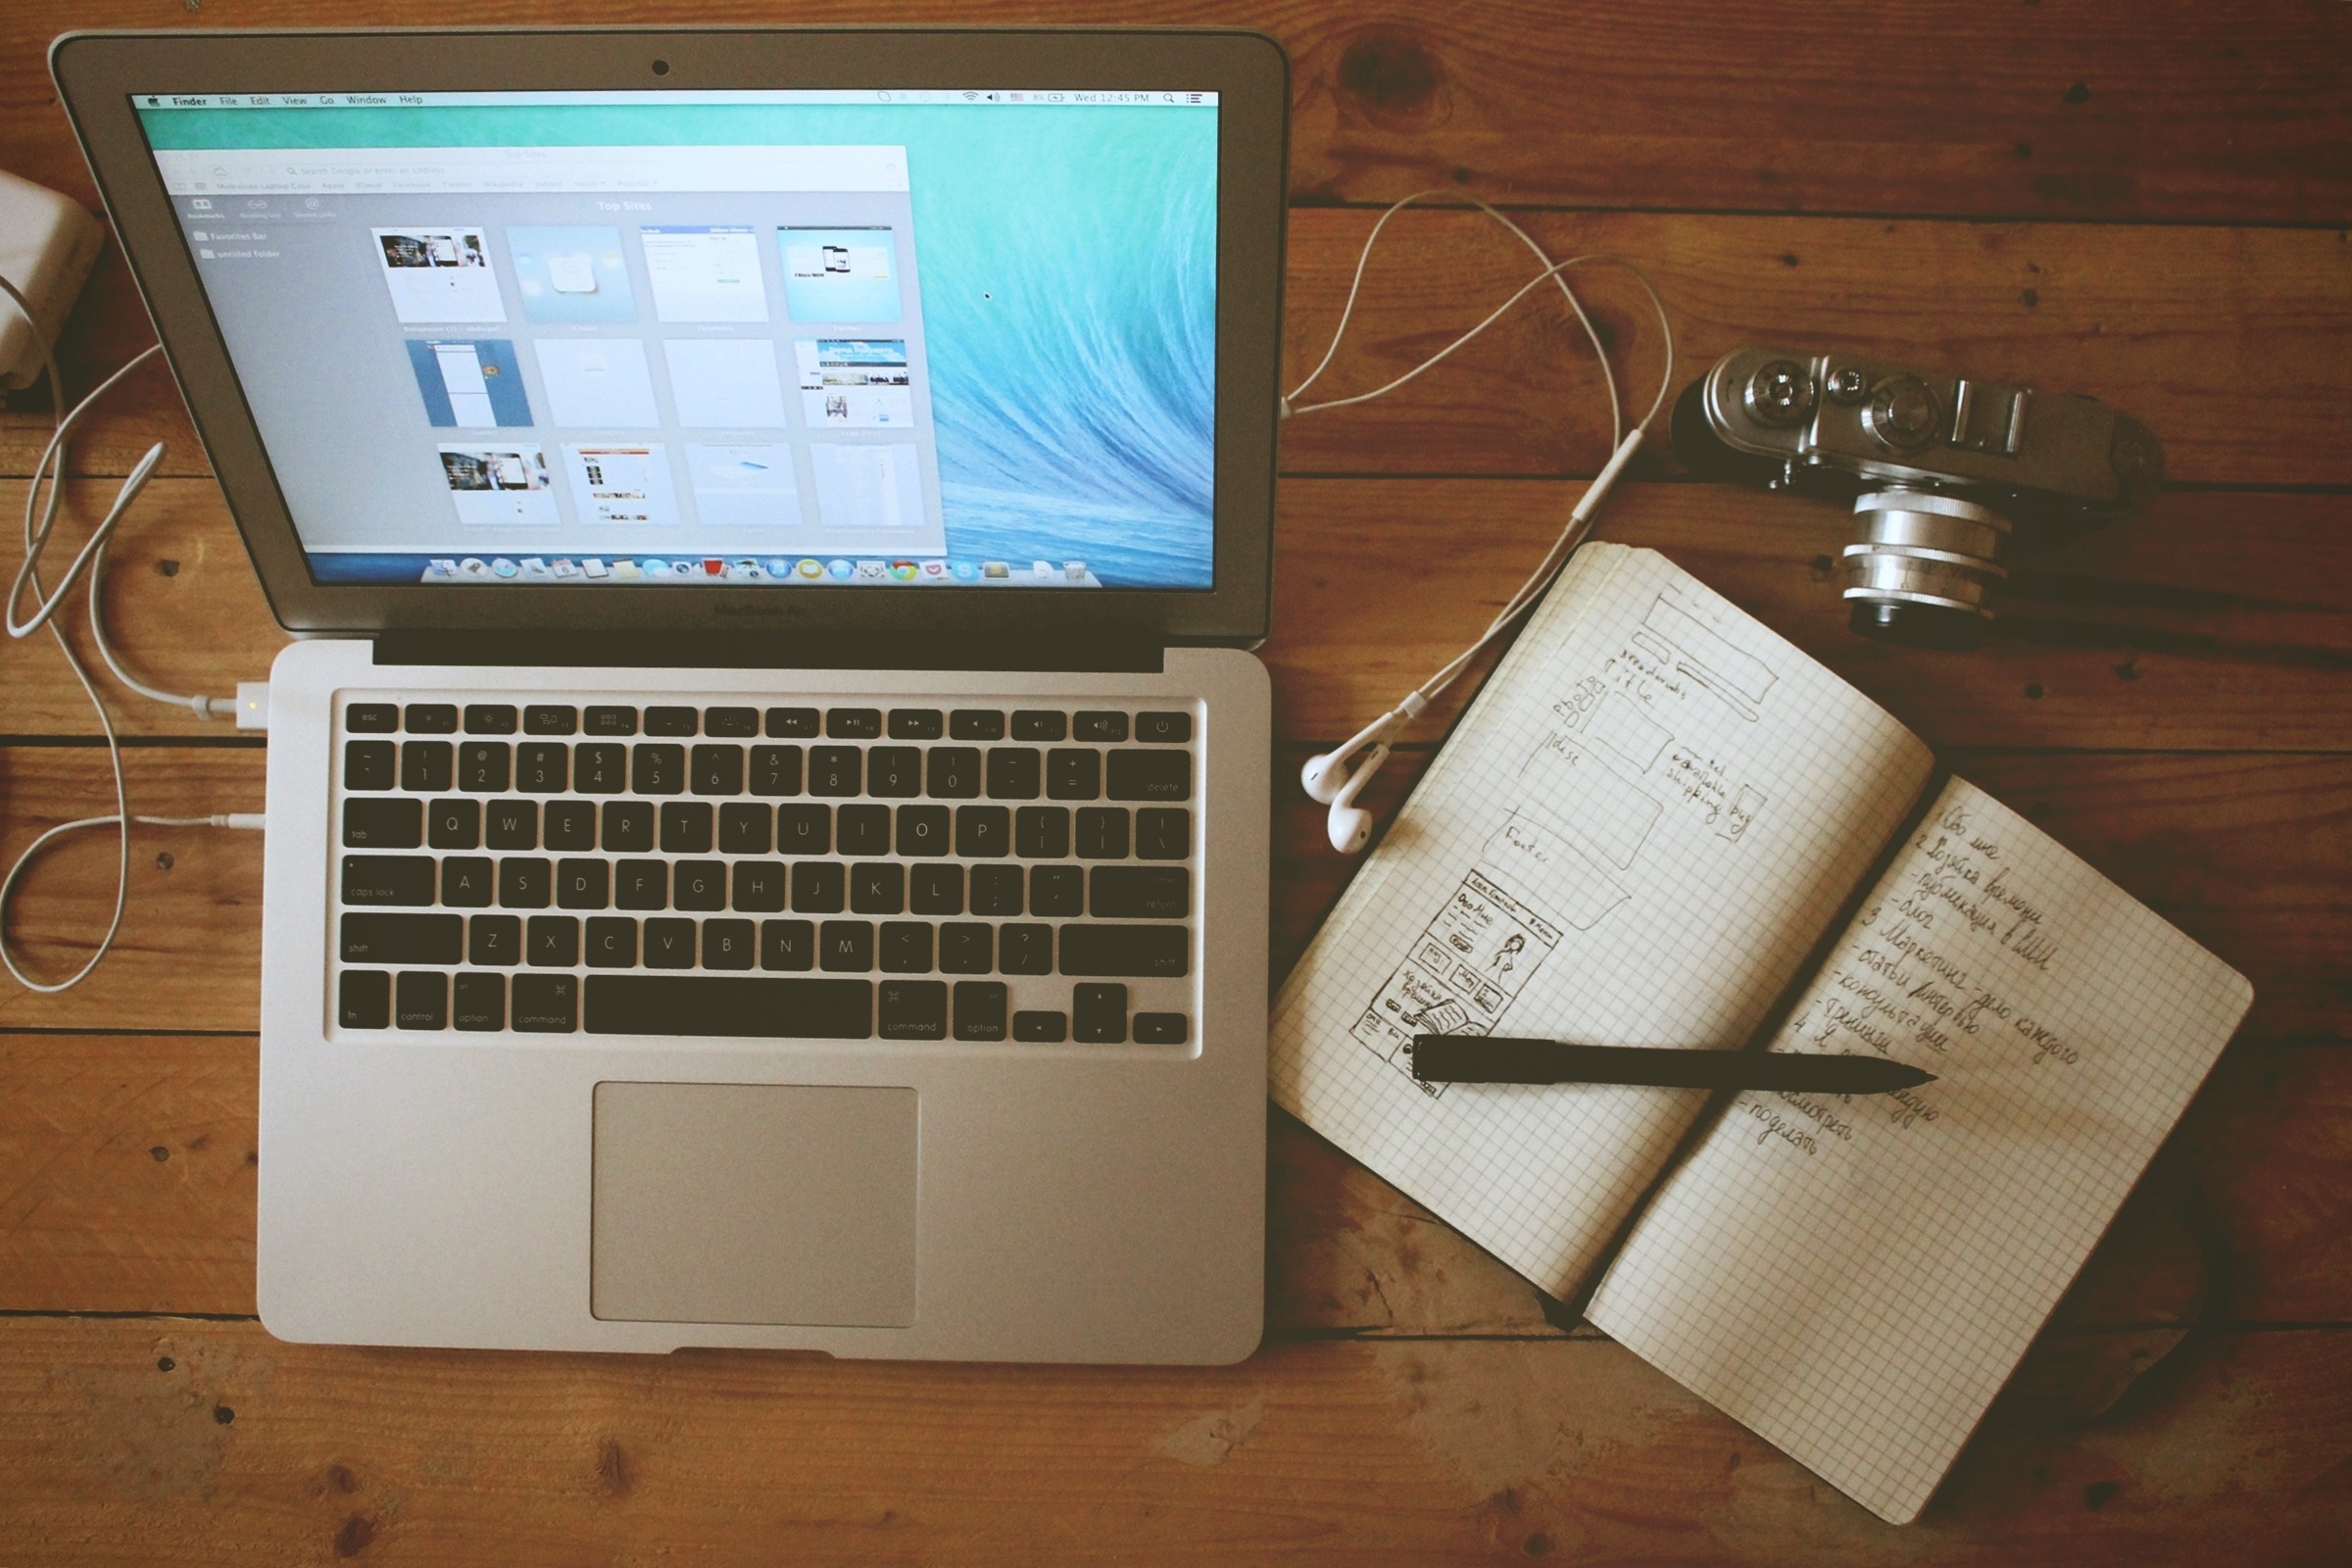
laptop, desk, notebook, computer, macbook, writing, work, wood, technology, camera, pen, notepad, office, business, workstation, blogging, home office, art, macbook air, digital camera, earbuds, design, headphones, blogger, author, blog